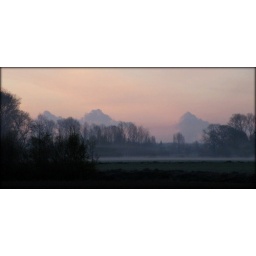
The clouds look like high mountains but here in The Netherlands the highest hill is 322,7 mtrs.!